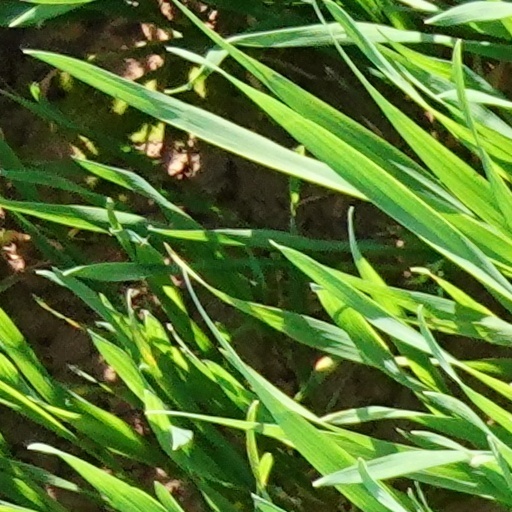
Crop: wheat